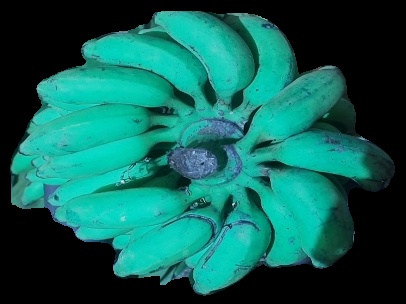
Variety: elakki-bale
Grade: grade3